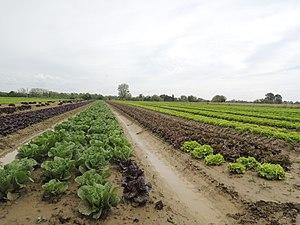
Zone urbaine potentiellement inondable consacrée au maraichage.
L’agriculture urbaine et par extension, urbaine et périurbaine est une forme émergente ou réémergente de pratiques agricoles effectuées en ville.